Bilbao Chess Masters Final

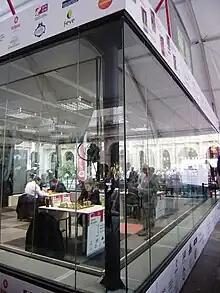
Bilbao Chess Masters Final 2008. Glass-enclosed playing venue on the Plaza Nueva, Bilbao.

The Bilbao Chess Masters Final (previously called the Grand Slam Chess Final) was an annual chess tournament which between 2008 and 2012 brought together the strongest players from the previous year's "Grand Slam" events. Series organisers Grand Slam Chess Association (GSCA) became defunct in 2012 due to the demise of the Grand Slam hosts and scheduling problems but the Bilbao Masters continued as an annual invitational event until 2016.